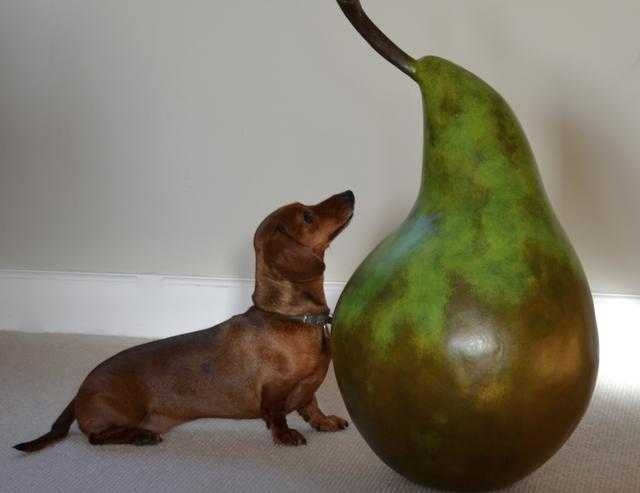
Label: Pear